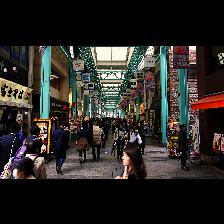
Label: Human